John Moran (composer)

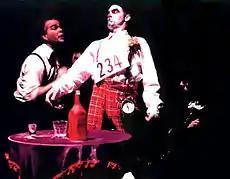
Everyday, Newt Burman by John Moran

In 1993, Moran's trilogy opera "Every Day Newt Burman (The Trilogy of Cyclic Existence)" debuted at the larger Annex space at La MaMa in New York City to wide critical acclaim. Owing to the opera, Moran was awarded a Bessie Award. Moran also received a 1995 Foundation for Contemporary Arts Grants to Artists Award.